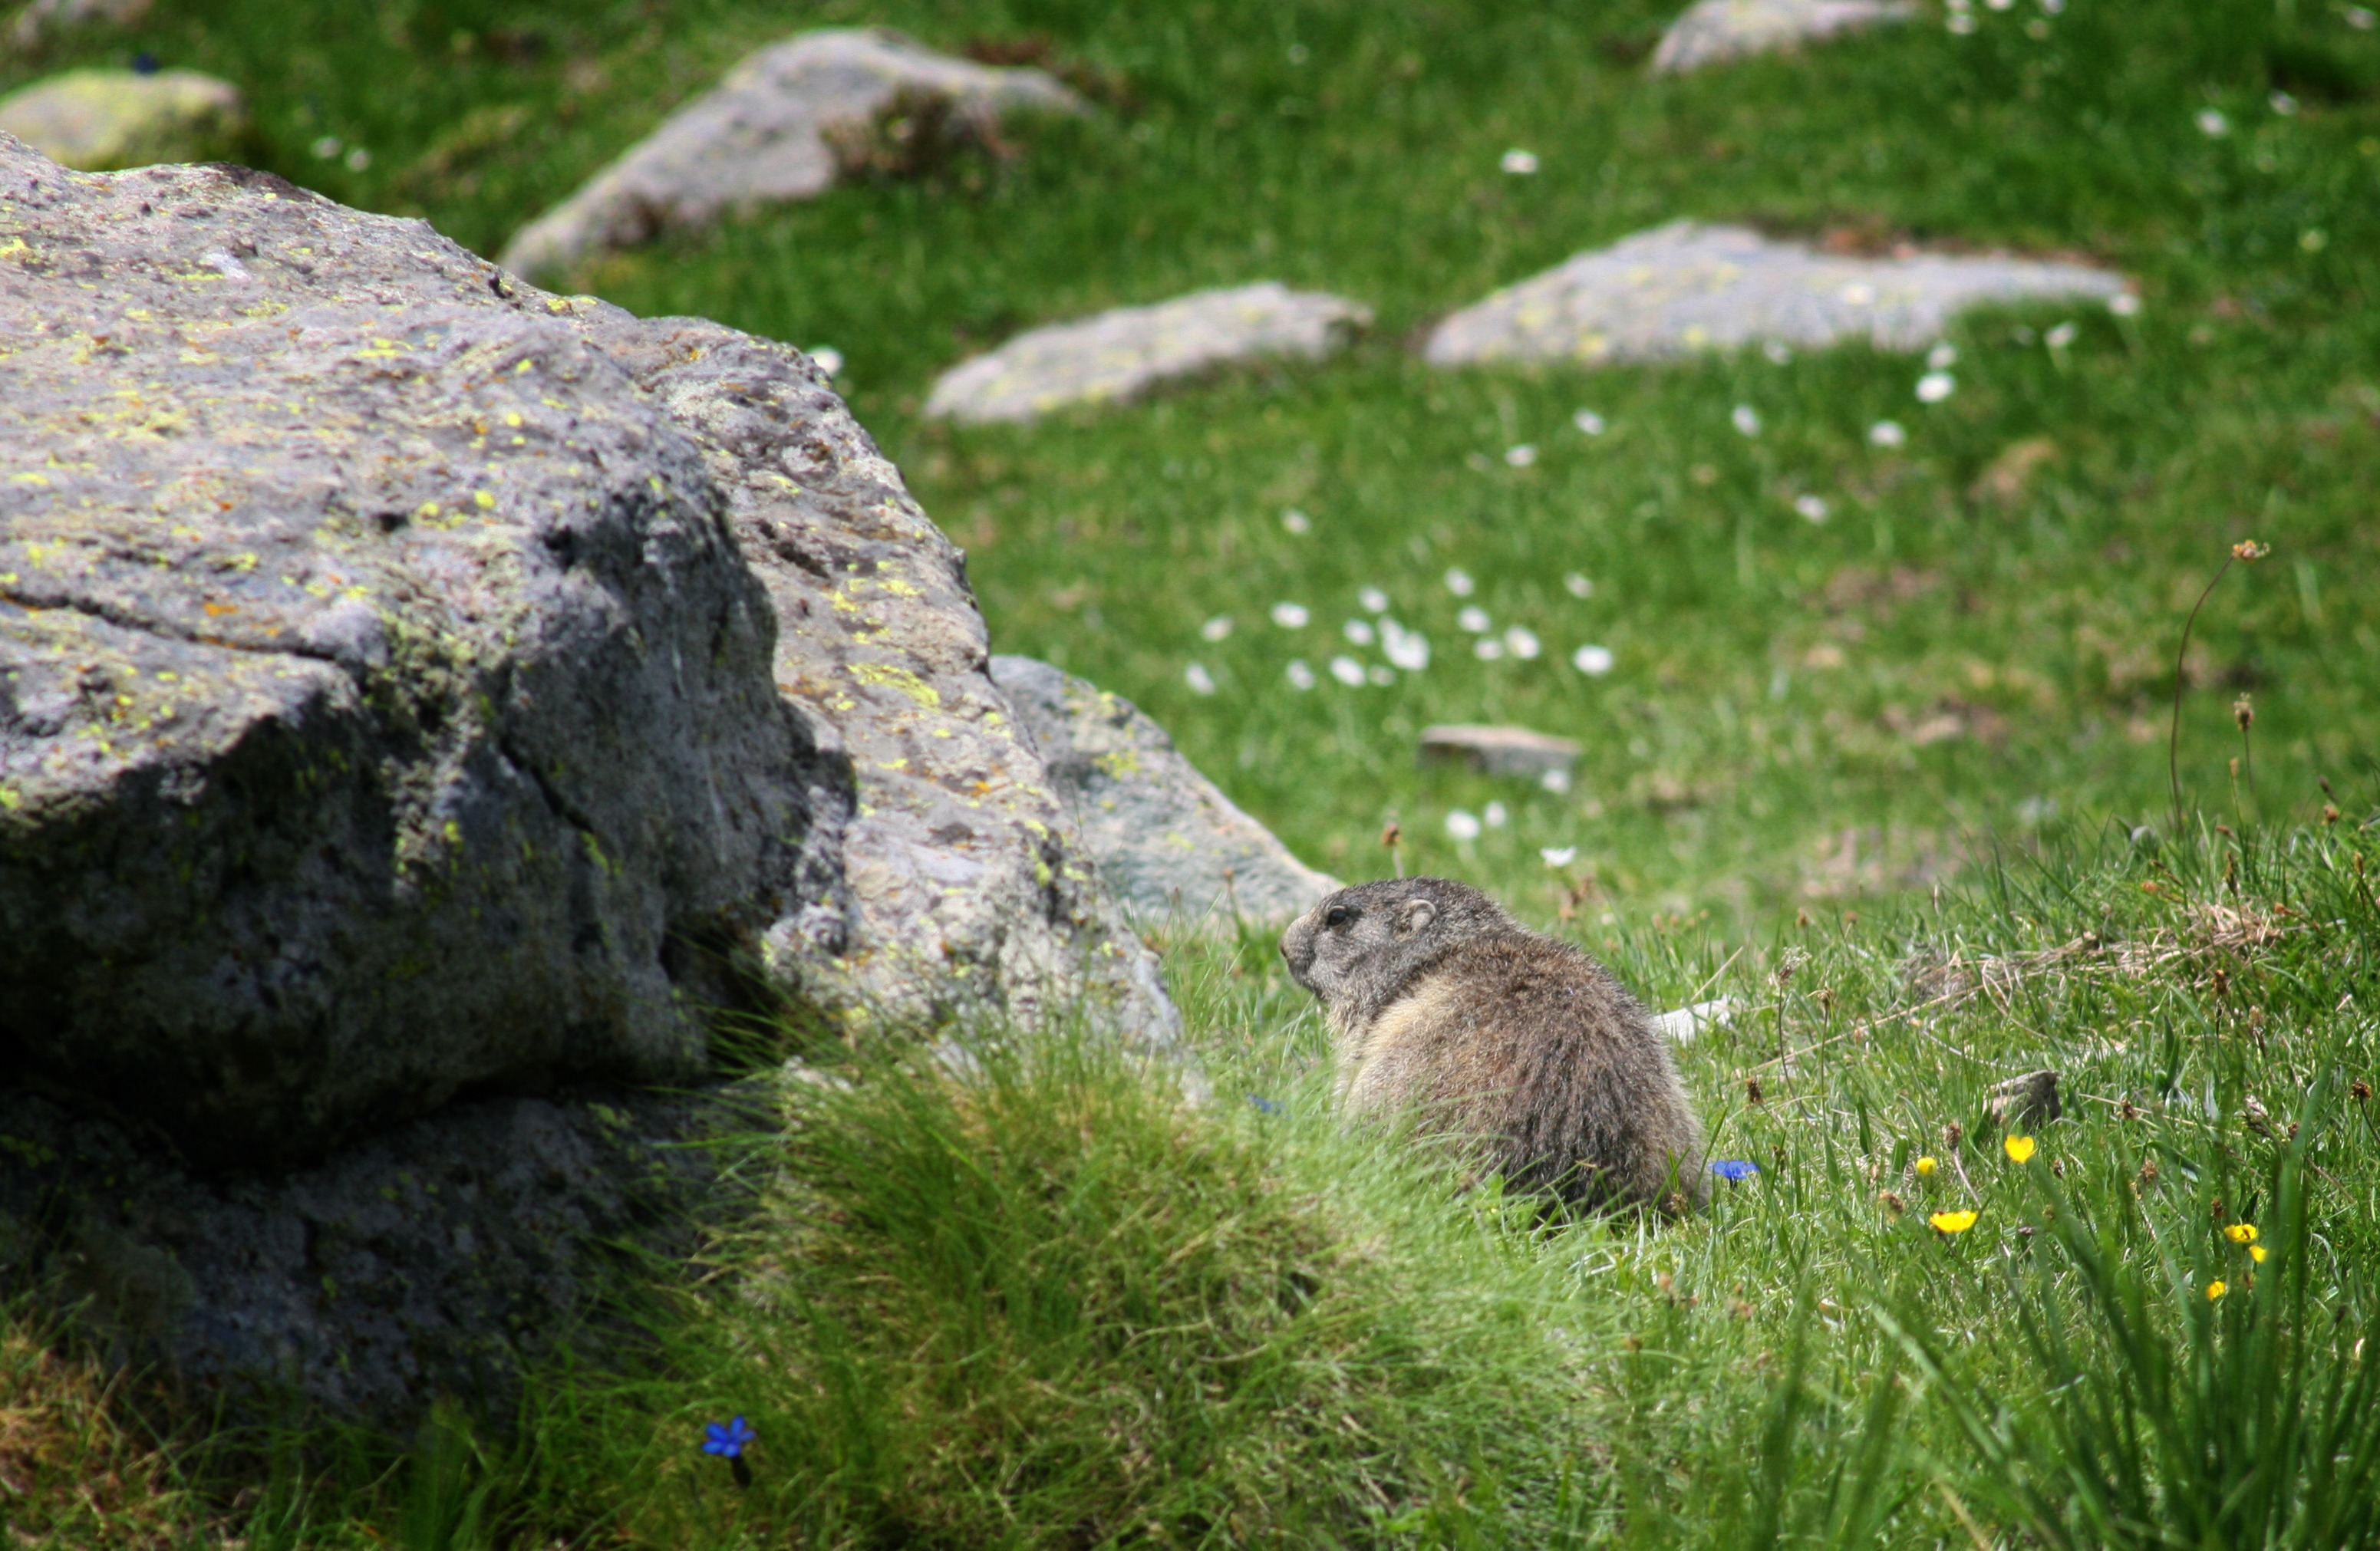
nature, grass, wildlife, mammal, squirrel, fauna, rocks, rodents, animals, vertebrate, otter, marmot